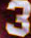
Number: 3